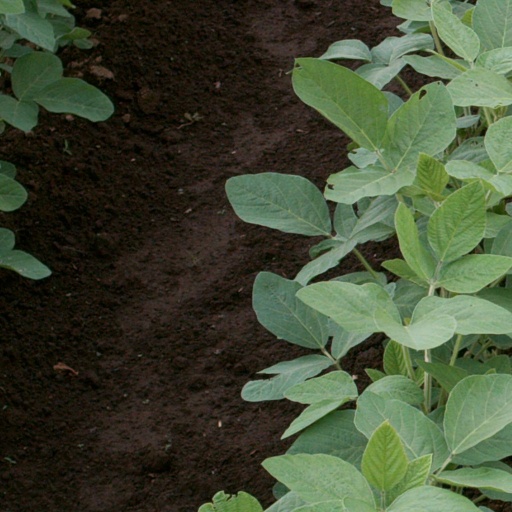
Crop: soybean